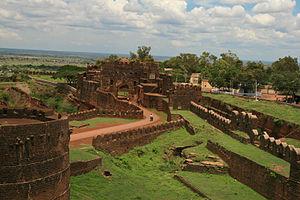
Bîdâr est une ville de l'État du Karnataka en Inde, chef-lieu du district éponyme.